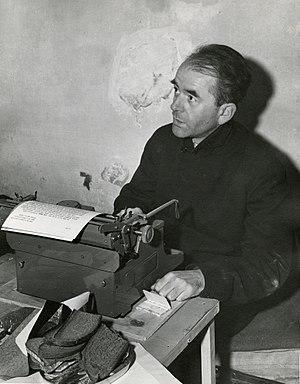
Albert Speer est un architecte allemand, ministre du Troisième Reich et proche de Hitler, né le 19 mars 1905 à Mannheim et mort le 1ᵉʳ septembre 1981 à Londres.